Chickamauga Lodge No. 221, Free and Accepted Masons, Prince Hall Affiliate

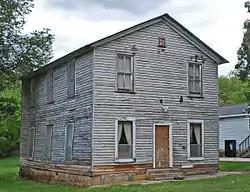
Lodge in April 2011. Note two scraps of former red asphalt siding near light above door.

The Chickamauga Lodge No. 221, Free and Accepted Masons, Prince Hall Affiliate, also known as Chickamauga Masonic Lodge No. 221, was built in 1924. It was listed on the National Register of Historic Places in 2006.